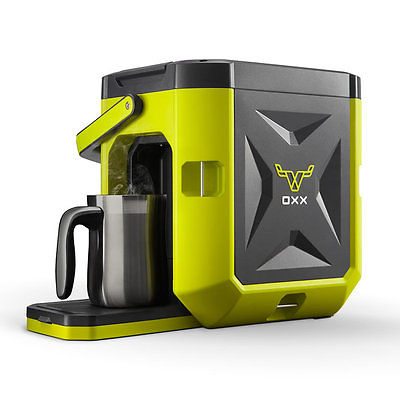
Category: coffee maker